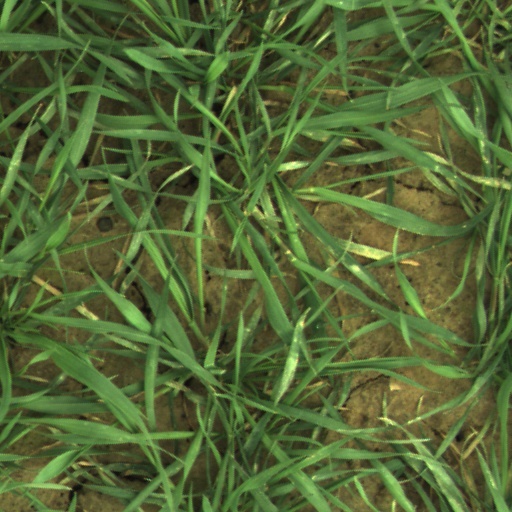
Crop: wheat